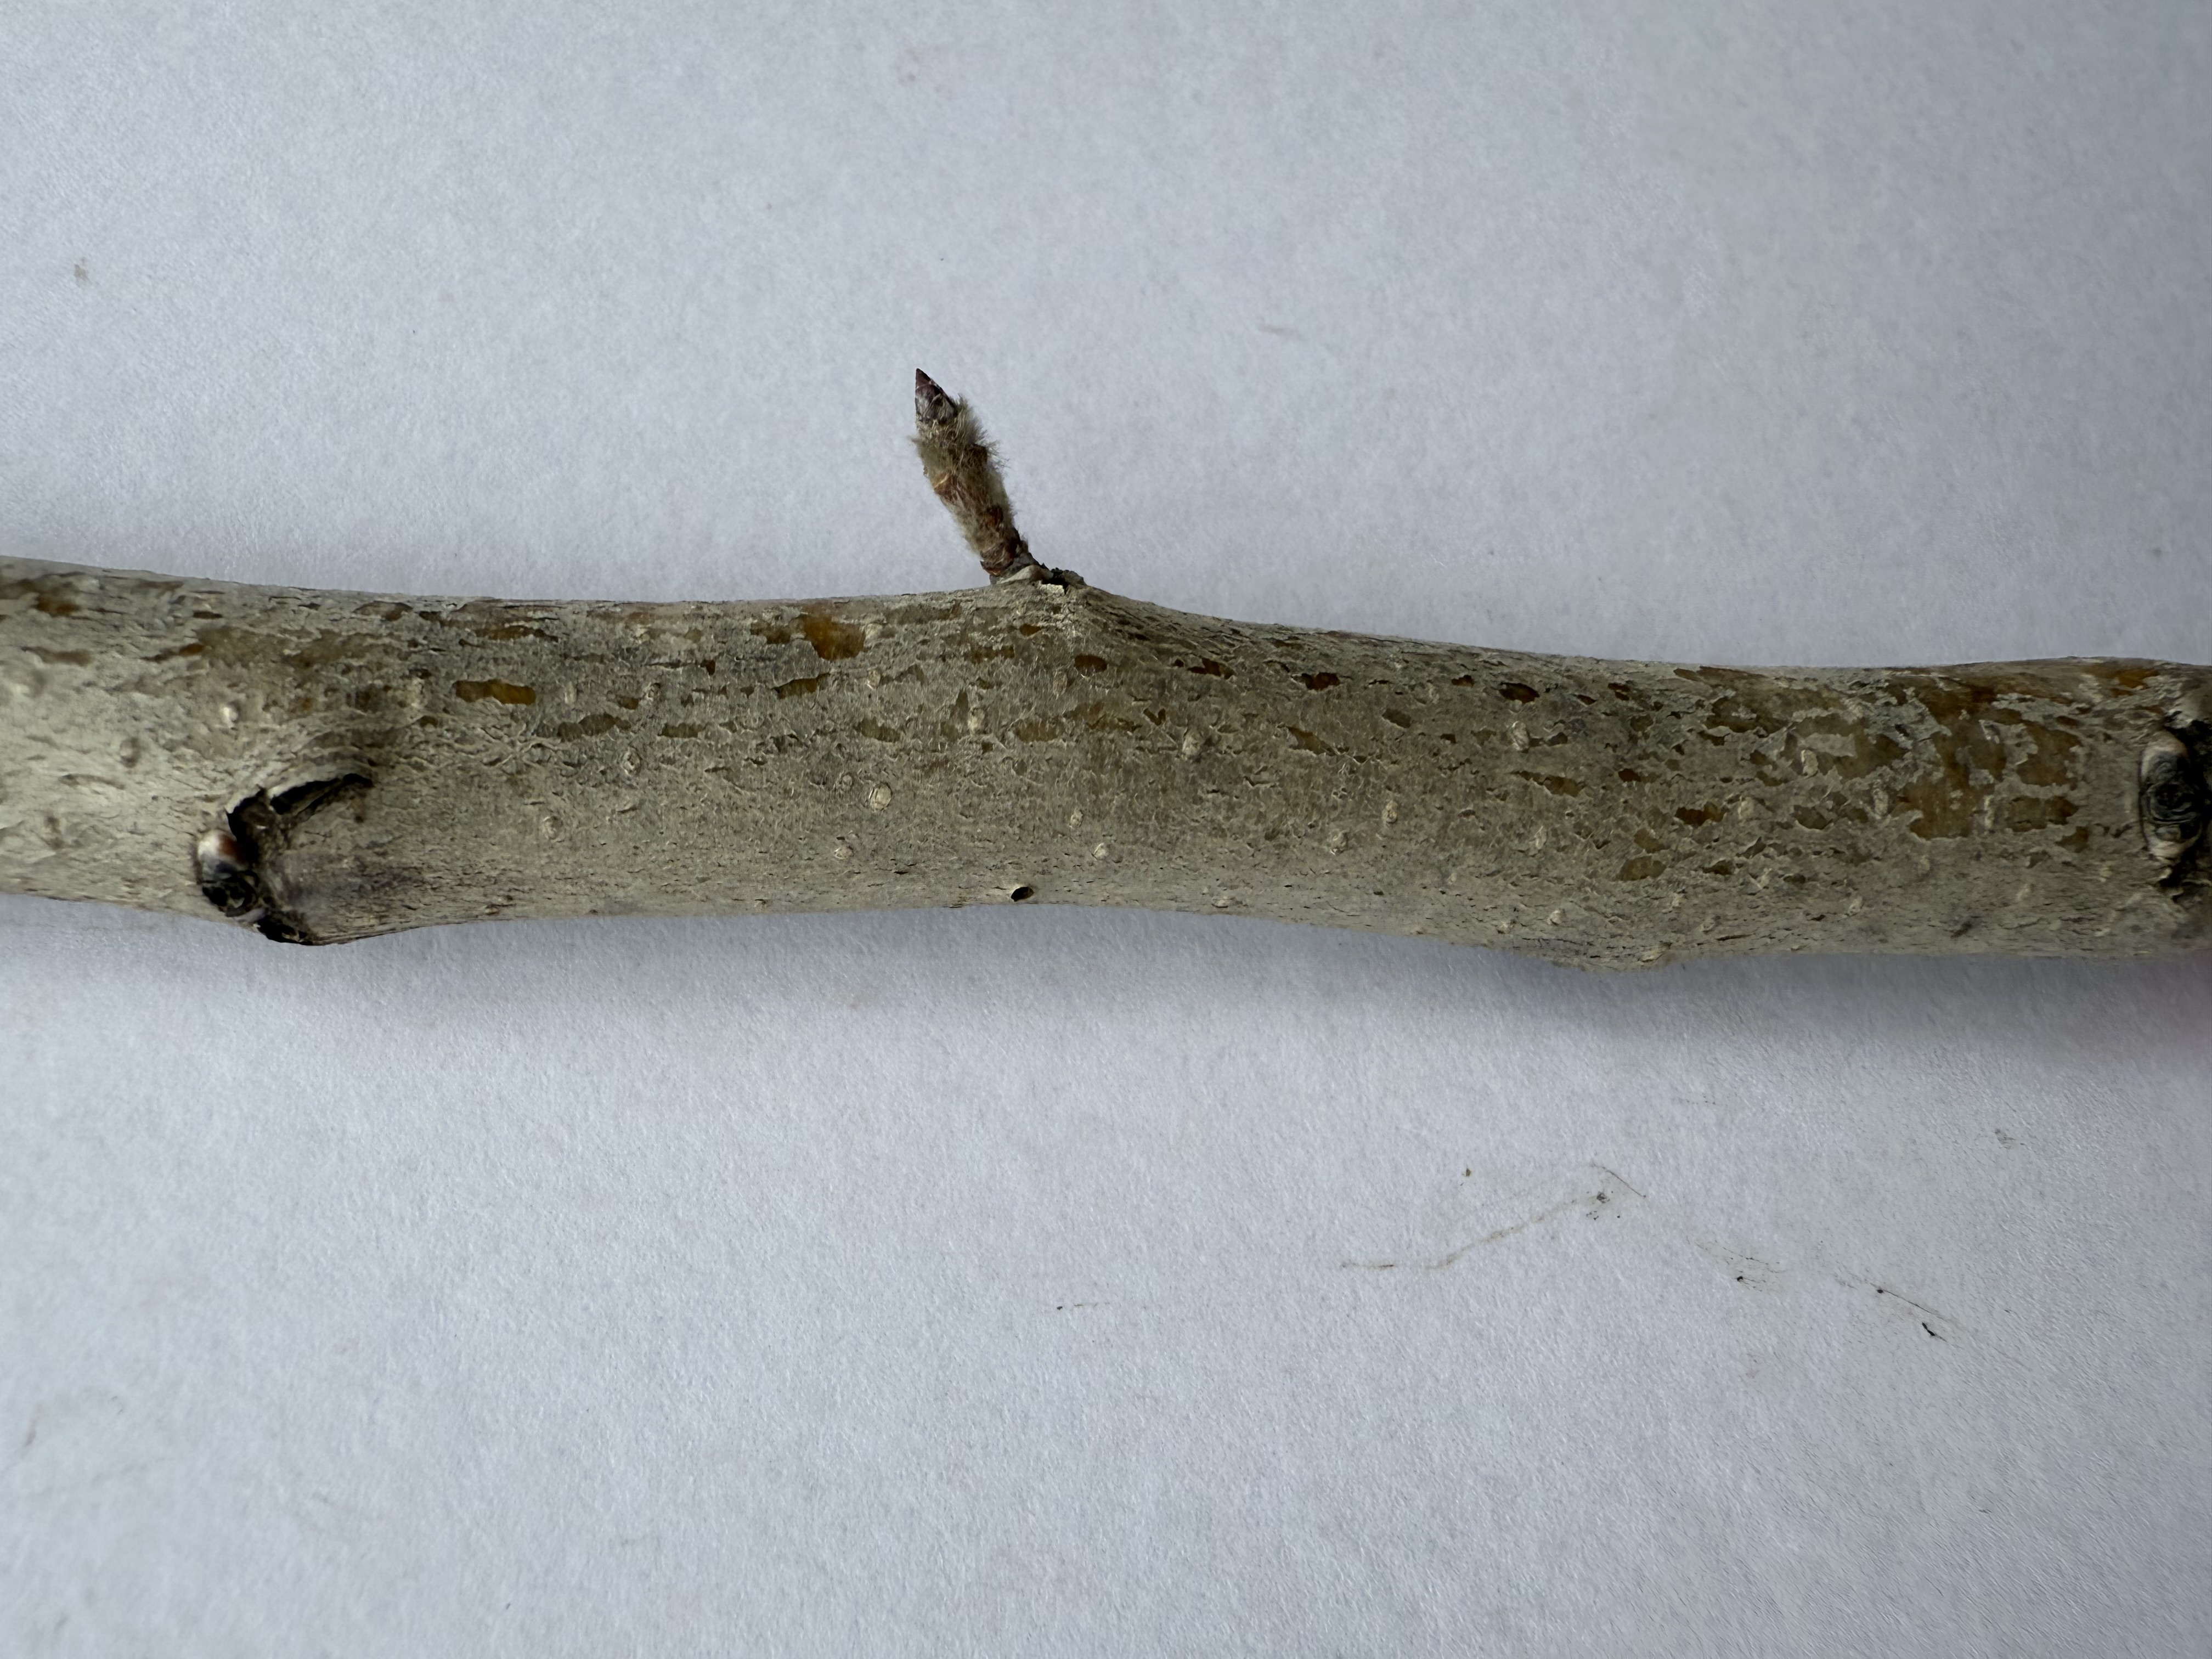
Variety: Medlar